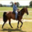
Label: horse